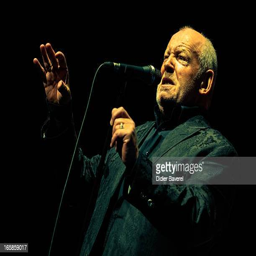
blues artist performs on stage